Michael of Imereti

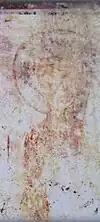
Fresco of King Michael

Michael ("Mik'el") (died 1329), from the Bagrationi dynasty, was king of Western Georgia from 1327 to 1329. He claimed the throne of Western Georgia (Imereti) when his brother Constantine I came to power in 1293, but only obtained it after a civil war lasting nearly 35 years in 1327.